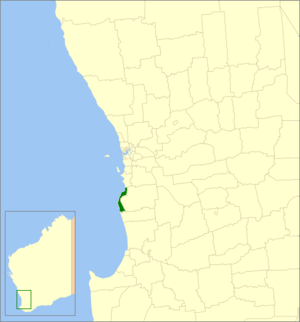
La Cité de Mandurah est une zone d'administration locale sur la côte sud-est de l'Australie-Occidentale en Australie à environ 75 kilomètres au sud de Perth.